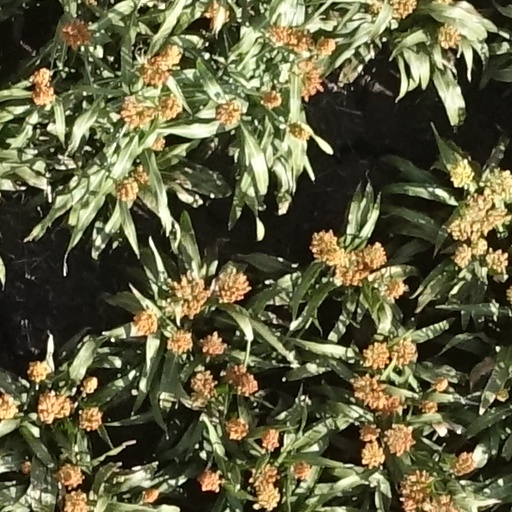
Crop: sorghum